Temple of Isis (Pompeii)

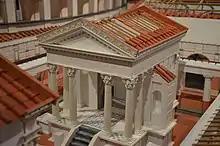
A model in the Naples National Archaeological Museum showing how the temple may have appeared.

The cult of Isis is thought to have arrived in Pompeii around 100 BCE; the existing temple was built following the destruction of its predecessor in the earthquake of 62 CE. Though Isis' origins were in Ancient Egypt, her cult spread widely throughout the Greco-Roman world. The Greeks and Romans always had admiration for Egyptian culture, and before Alexander the Great conquered Egypt, there was a cultural fusion between Greeks and Egyptians. After Alexander's defeat of Egypt in the fourth century, the Greeks started to incorporate Isis into their pantheon of deities. Isis was easily accepted into Greek religion because of her many similarities to the Greek goddess, Demeter. Eventually, she became the patron goddess of the sea, as a protector of people traveling by sea. One of her major temples was on the island of Philae. In Rome, Isis was introduced as a replacement deity for Venus, after the death of Caesar, and was looked to for guidance. Three years after the Battle of Actium, in 28 BCE, Octavian encouraged the worship of Isis and the rebuilding of her associated temples, but strictly outside the borders of the pomerium. Octavian thus incorporated Egyptian culture into his newly forming empire while clearly distinguishing his idea of Roman identity as separate from foreign cultures. Among the Greeks and Romans, she was known as Isis because the Egyptian word for “throne” translates to “Isis” in Greek. Isis is most associated with fertility and motherhood, and was looked to as the ideal image of a queen, wife, and mother but is also known for powers in healing and magic. Because she was a fertility deity, she was looked up to by women. She was the friend of slaves, sinners, artisans, and the downtrodden, who also listened to the prayers of the wealthy, maidens, aristocrats and rulers. For women specifically, participation in the cult of Isis provided an opportunity to engage with religion on a level similar to that of men, to enter the public sphere with a role as a priestess that they otherwise could not obtain in Roman state cults, and to earn salvation through a cleansing initiation into the cult. These untraditional options for women began to revolutionize what Roman religion could be. Devotion to Isis was also intimately coupled with the acquisition of knowledge, considered an endowment of the gods. There are a couple of Hellenistic versions of Isis: one depicts her as holding a musical instrument in her right hand, and a water pitcher in the other. The other models her similarly to Demeter, in which she holds corn in her right hand, rather than the instrument. Her left hand is placed at her waist.